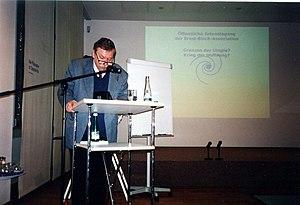
Arno Munster - Conférence au Centre Ernst Bloch - Ludwighafen - Allemagne
Arno Münster, né le 10 août 1942 à Strehlen en Basse-Silésie, est un historien franco-allemand de la philosophie moderne et contemporaine. Philosophe et spécialiste de la philosophie politique contemporaine, il est disciple du philosophe Ernst Bloch, membre de la Ernst-Bloch-Gesellschaft, et ancien ami de Jean-Paul Sartre et d'André Gorz, membre du Groupe d'études sartriennes.